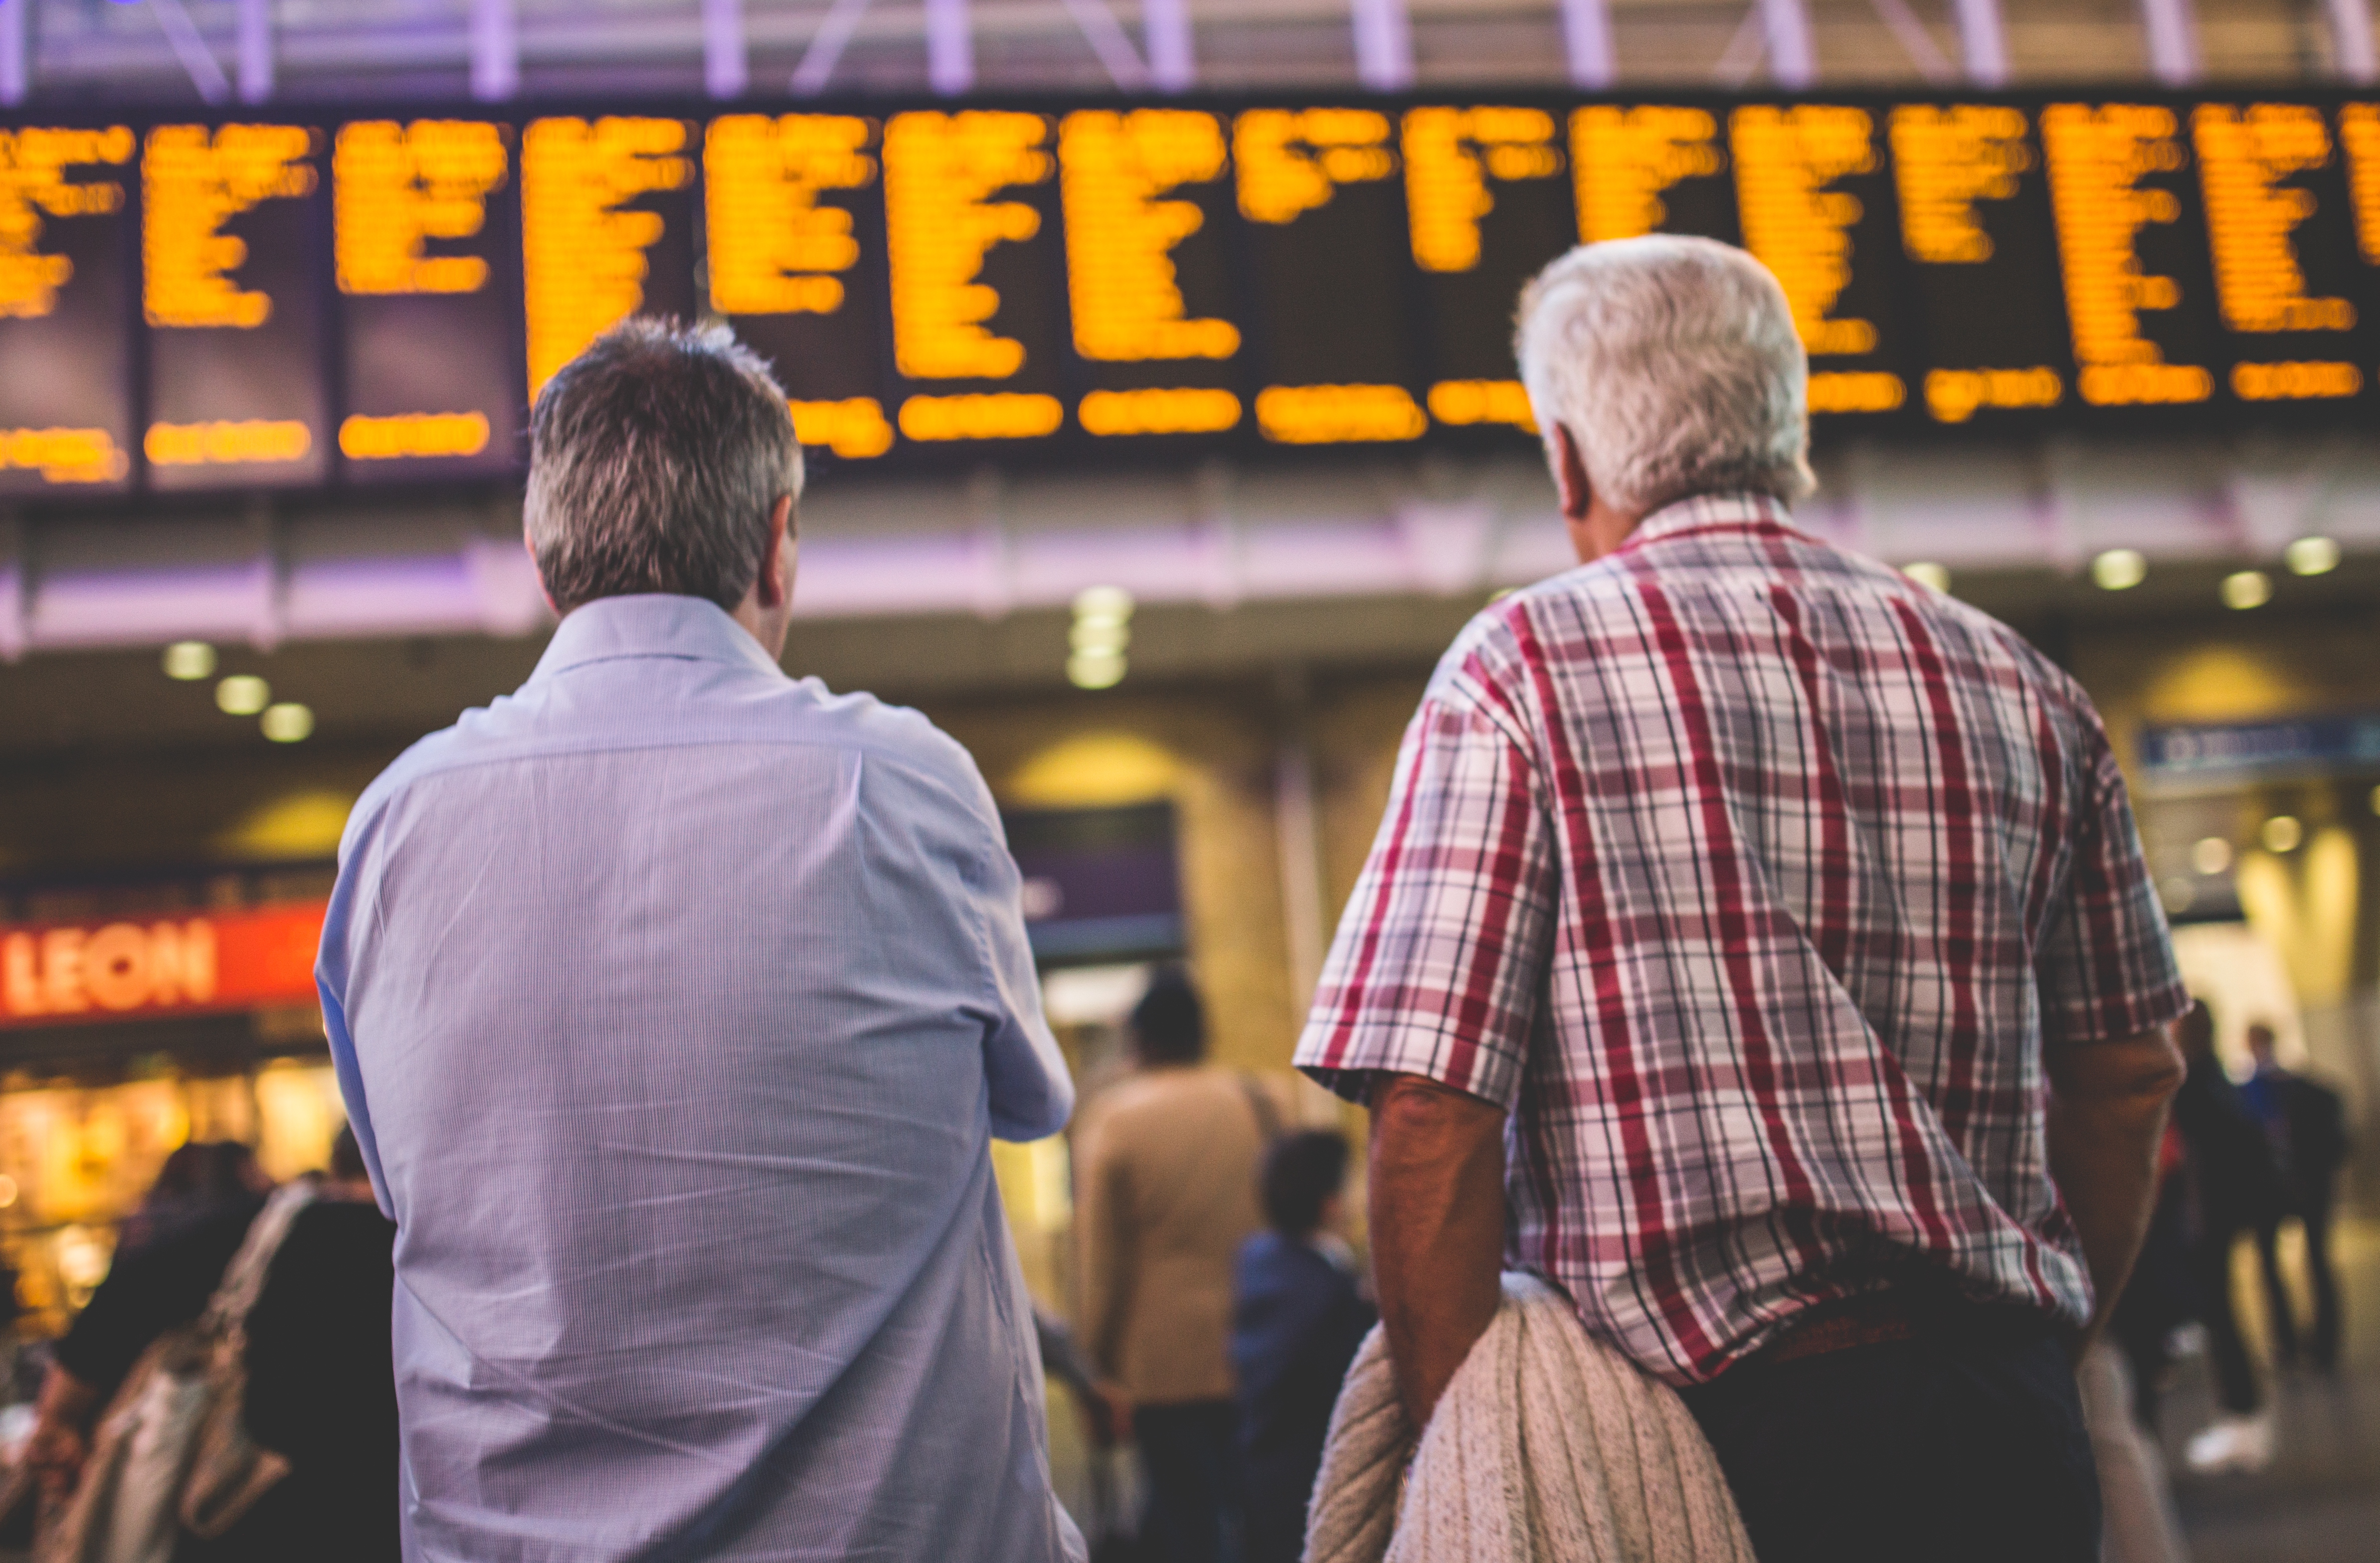
yellow, fun, design, grocery store, event, customer, tartan, crowd, plaid, pattern, games, supermarket